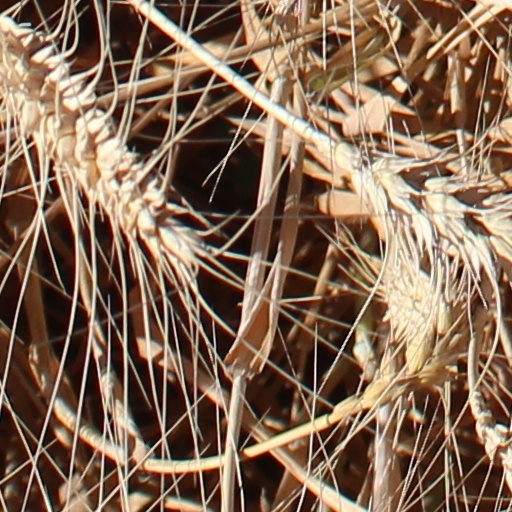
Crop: wheat